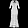
Label: Dress